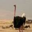
Label: bird